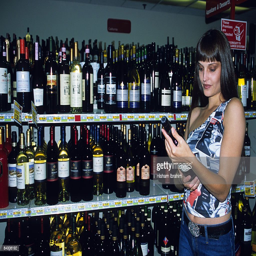
woman buying wine at a liquor store